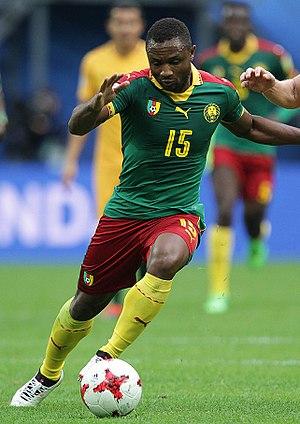
Sébastien Siani est footballeur international camerounais né le 21 décembre 1986 à Douala. Il évolue au poste de milieu défensif. Il joue actuellement à Al-Jazira Club, aux Émirats arabes unis.